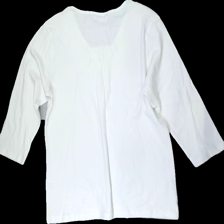
View: back
Type: Top
Category: Ladies
Brand: Isolde
Colors: White
Material: 100% cotton
Pattern: Embroidered
Cut: Regular
Size: XL
Season: All
Price range: 50-100
Recommended usage: Reuse